Nenthorn

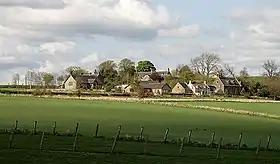
Village of Nenthorn (church on right)

The parish is bounded by the Berwickshire parishes of Earlston to the west and Hume to the north; then by the Roxburghshire parishes of Stichill and Ednam to the east, Kelso on the south; and Smailholm on the west. Its length from east to west is , while its breadth varies between and , there being a narrow neck of land where the Nenthorn portion of the parish in the west joins the Newton portion in the east.